List of historic properties in Mayer, Arizona

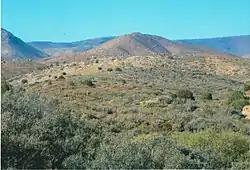
The Bradshaw Mountains

Various properties are listed in the National Register of Historic Places. The following is a brief description of the historic properties that are pictured: